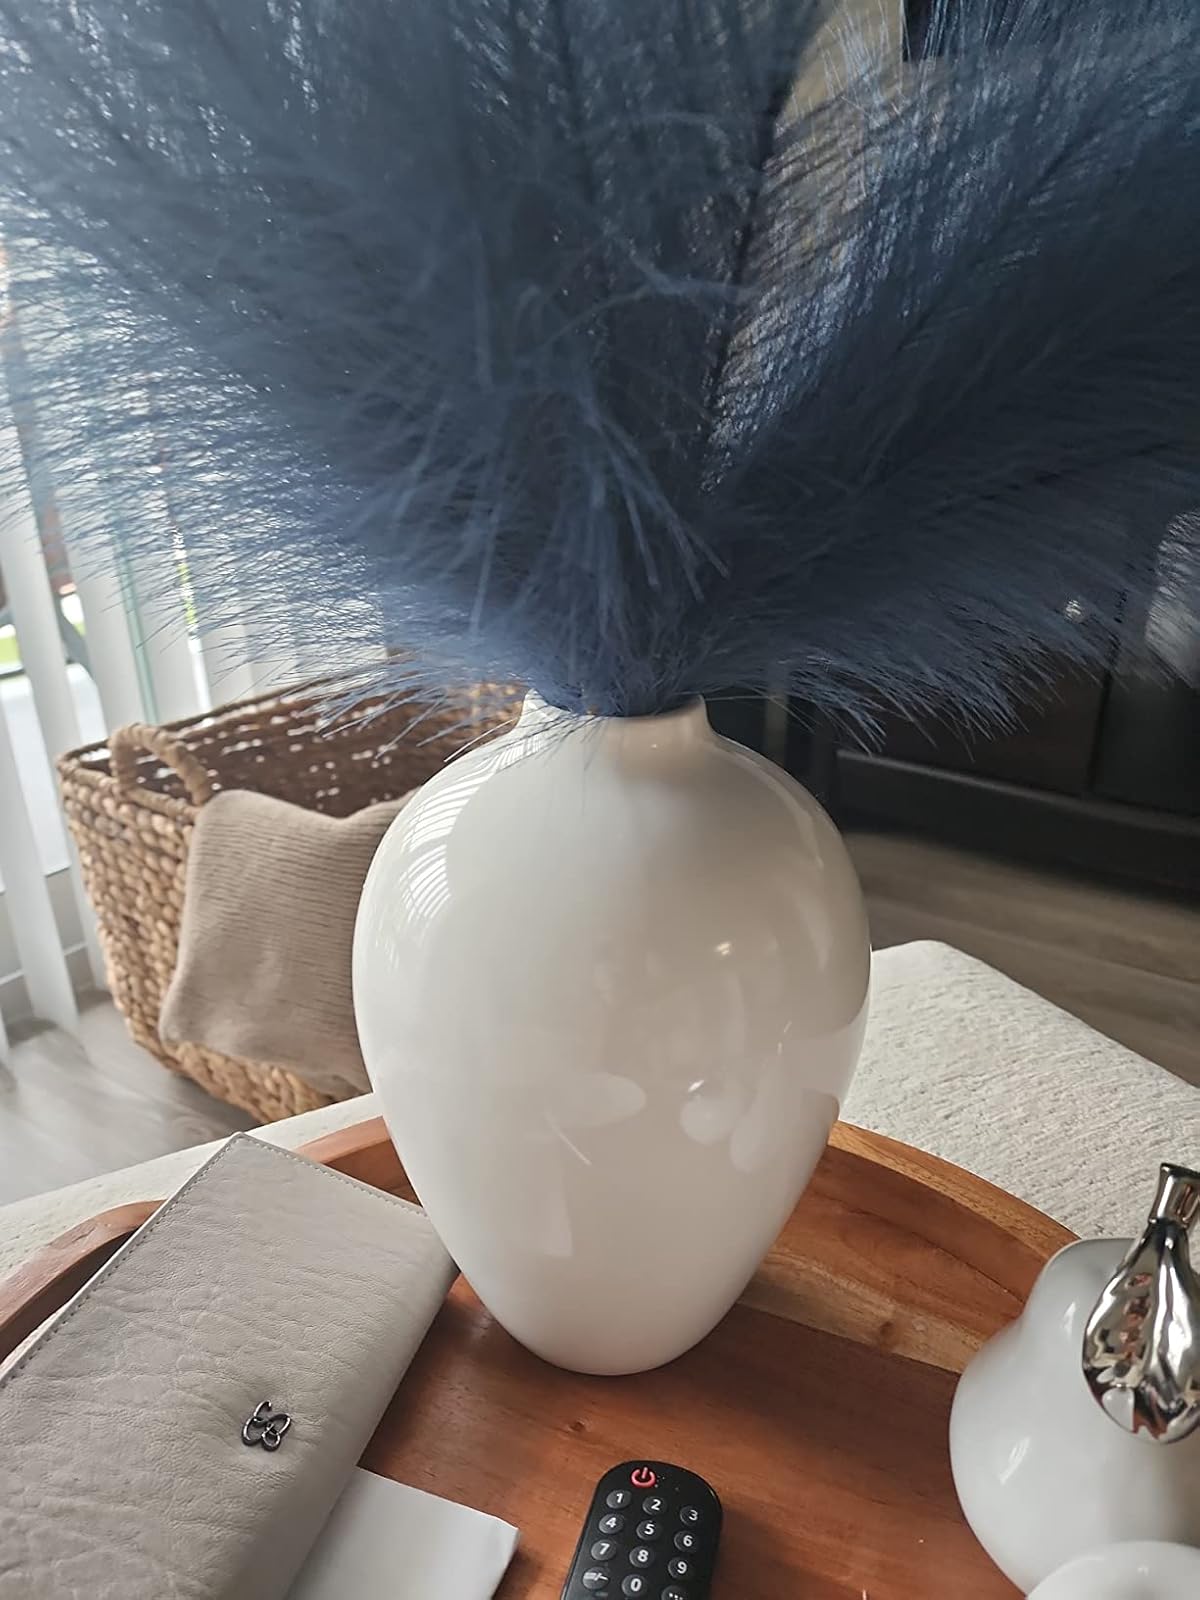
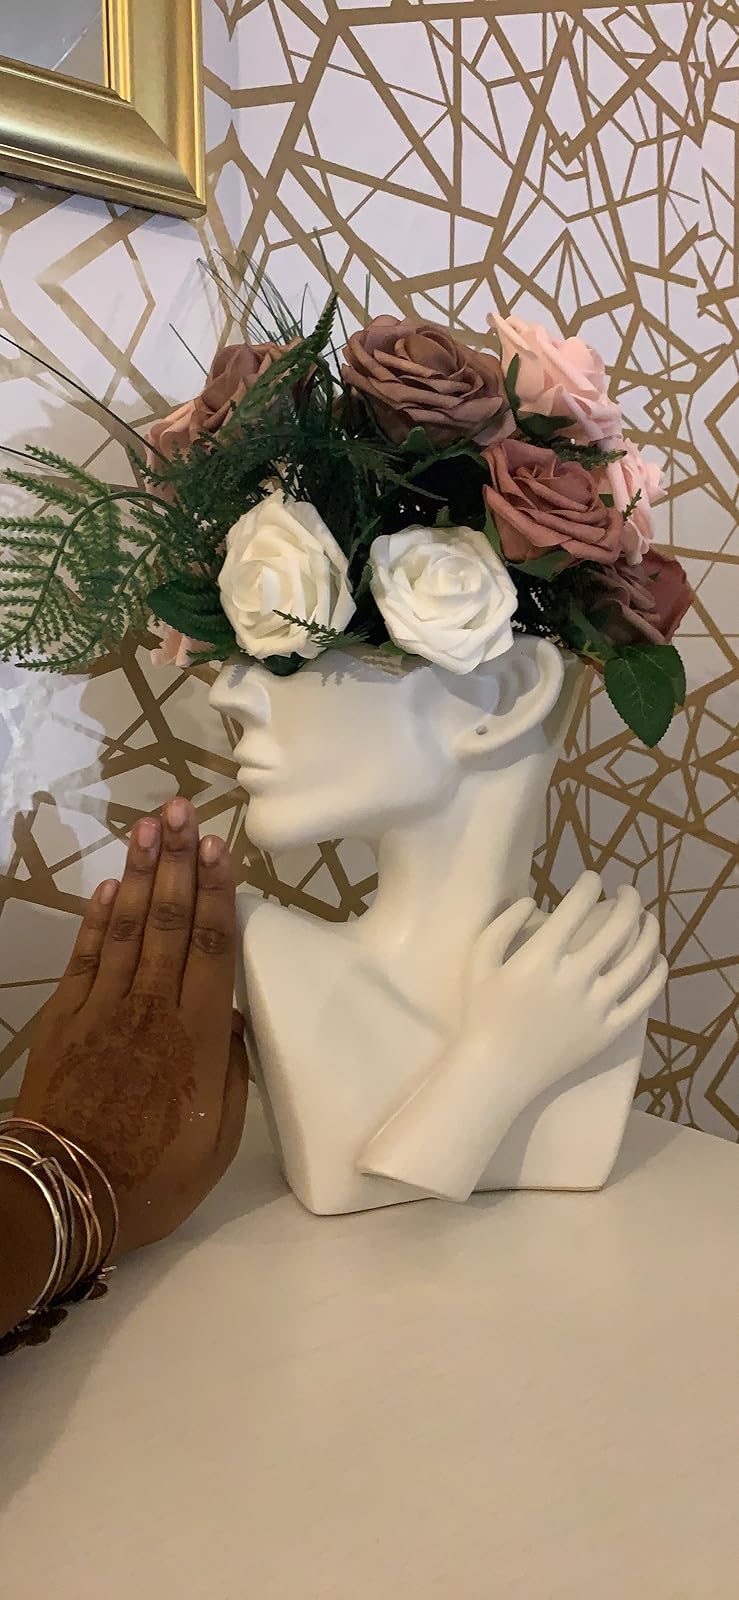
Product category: vase
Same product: no